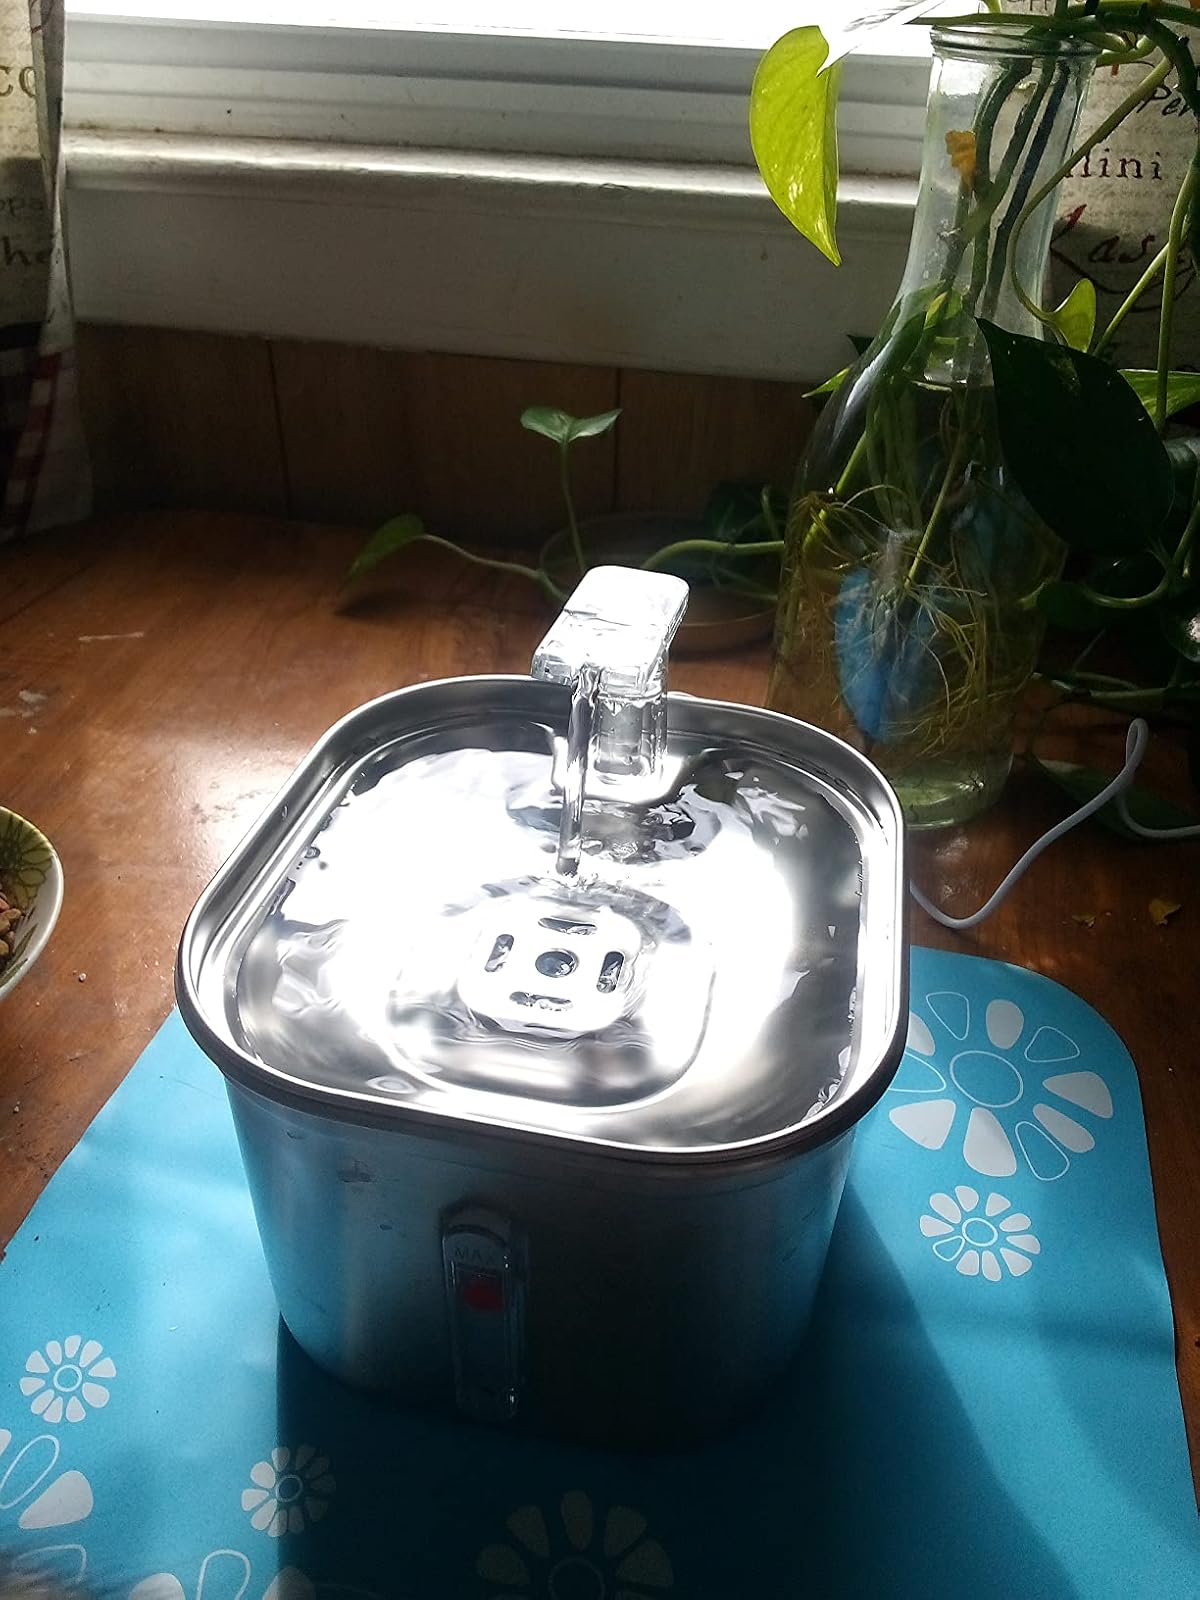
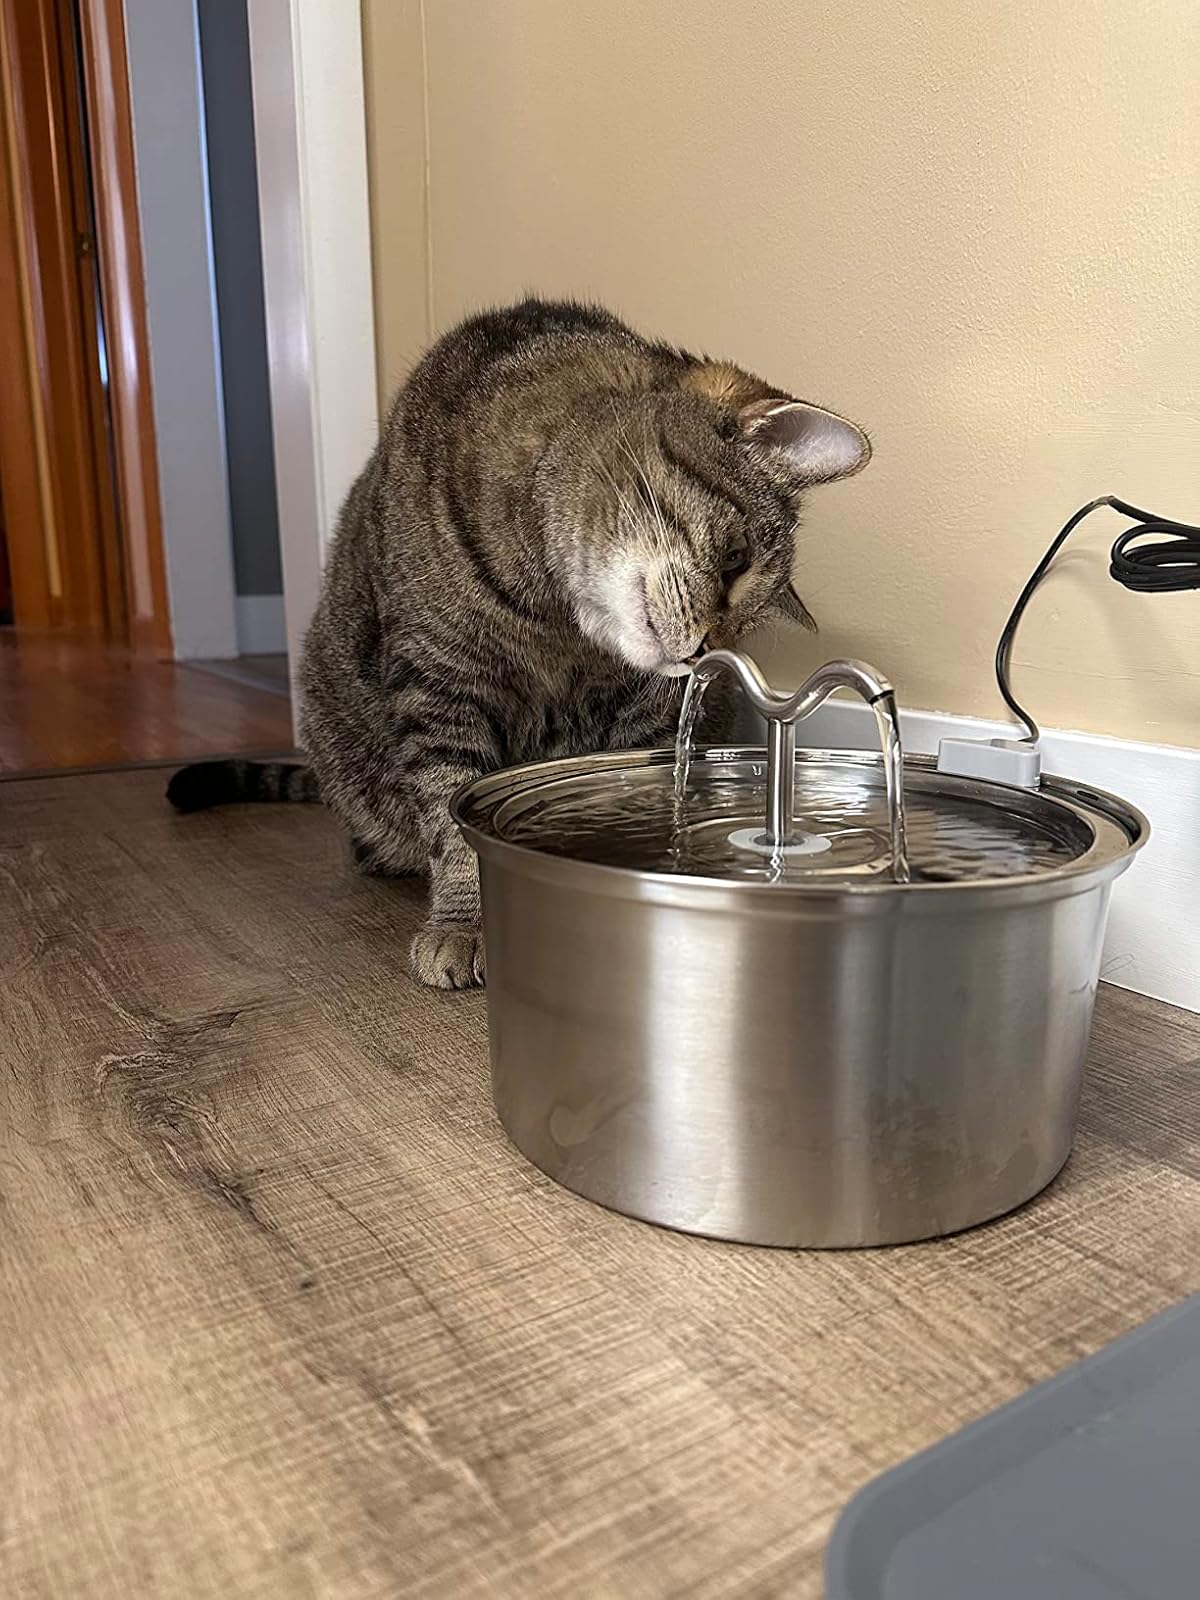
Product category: items_bowl
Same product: no